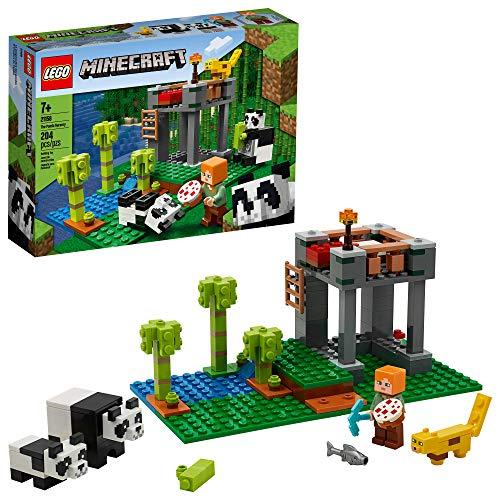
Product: LEGO Minecraft The Panda Nursery 21158 Construction Toy for Kids, Great Gift for Fans of Minecraft and Pandas, New 2020 (204 Pieces)
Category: Toys & Games | Building Toys | Building Sets
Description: Put Minecraft adventures and creative building in kids' hands with these new for 2020 LEGO models of the cutest mobs in Minecraft, mom, and baby panda, in their panda nursery.
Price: $19.99
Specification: ProductDimensions:10.3x7.5x2.4inches|ItemWeight:11.4ounces|ShippingWeight:11.8ounces(Viewshippingratesandpolicies)|ASIN:B07WHF7H6T|Itemmodelnumber:6288708|Manufacturerrecommendedage:7yearsandup